Quilapayún

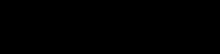
Official Quilapayún logo

Quilapayún originated in 1965 when Julio Numhauser and the brothers Julio and Eduardo Carrasco formed a folk music trio, which they simply called "the three bearded men" (viz. "Quila-Payún") in the Mapuche language (viz. Mapudungun – the language of the people native to the region that is now the south of Chile, the Araucanians). Their first public performances were at the Universidad de Chile in Valparaíso, organized by their first musical director, Ángel Parra (son of Violeta Parra).